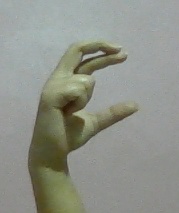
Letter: thal